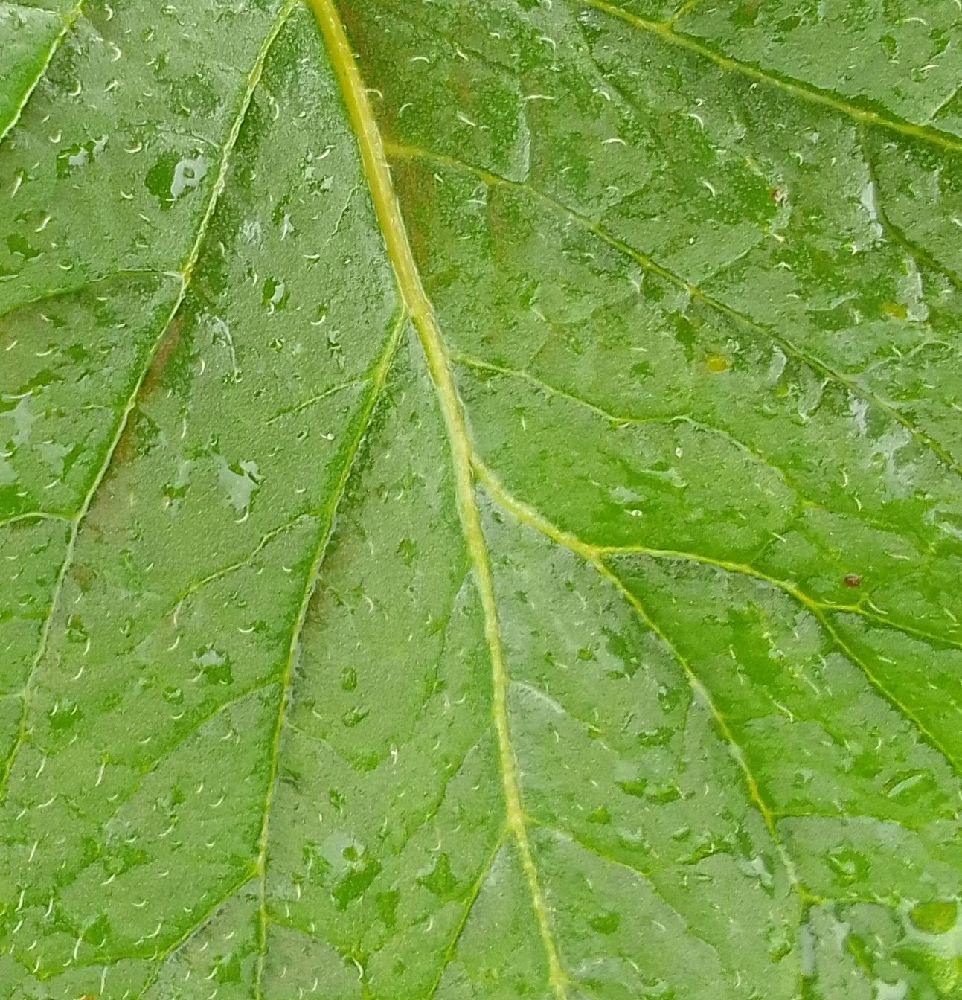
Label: Healthy